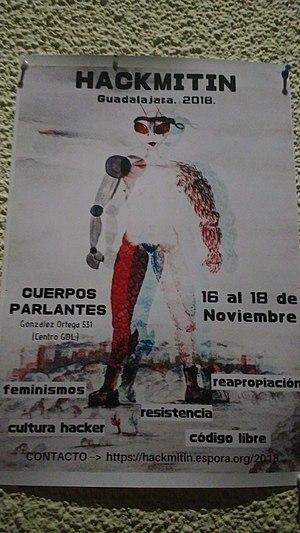
Affiche utilisée pour Hackmitin (Hackmeeting) 2018 à Guadalajara, Jalisco, Mexique.